Bad Company (drum and bass group)

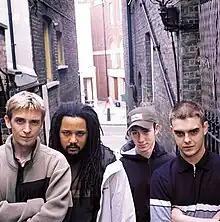

Bad Company, Bad Company UK or simply BC (stylized as ᑐᗴ|ᗱᑕ) is the stage name of the English drum and bass record producers Jason Maldini (Maldini), Michael Wojcicki (Vegas), Dan Stein (DJ Fresh) and Darren White (dBridge).